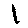
Label: 1